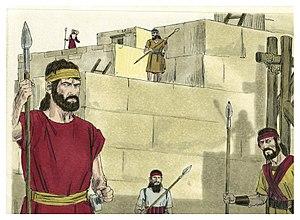
Illustration biblique du livre de la Néhémie chapitre 4 עברית: 4 האיור המקראי של change me! פרק हिन्दी: {{{hi}}} अध्याय change me! की पुस्तक की बाइबिल चित्रण Bahasa Indonesia: Ilustrasi Alkitab dari Kitab Nehemia pasal 4 Italiano: Illustrazione biblica del libro della change me! Capitolo 4 日本語: change me!4章の本の聖書の実例 Jawa: Ilustrasi Alkitab saking Kitab Nehemia pasal 4 한국어: change me! 4 장 장부의 성경 그림 Bahasa Melayu: Ilustrasi Alkitab dari Kitab Nehemia pasal 4